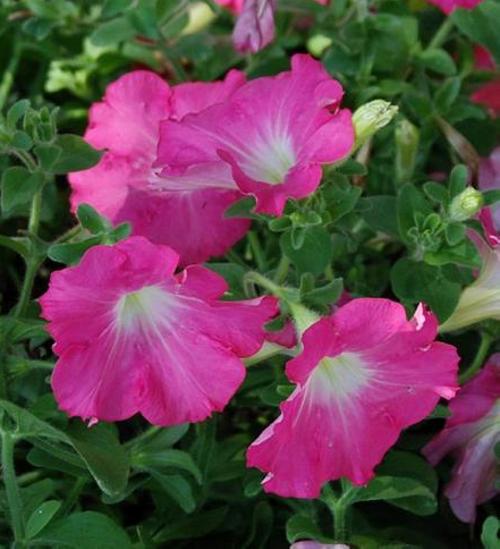
Label: petunia